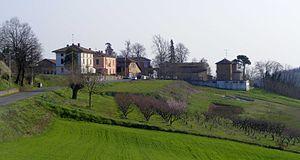
Berzano di Tortona est une commune italienne de la province d'Alexandrie dans la région Piémont en Italie.